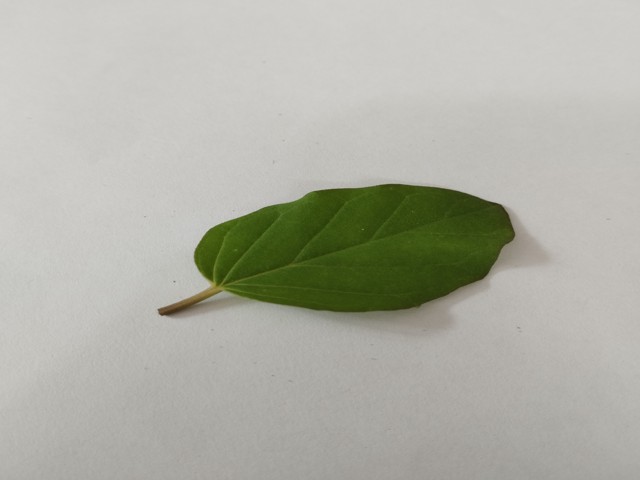
Plant: punarnava